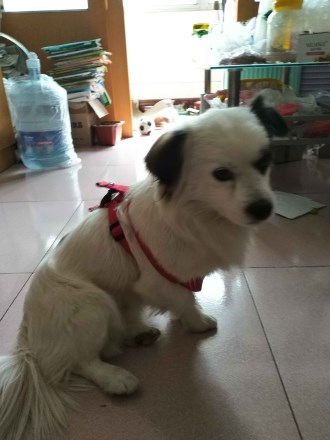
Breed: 3336-n000121-chinese_rural_dog